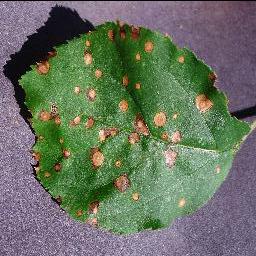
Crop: apple
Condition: black_rot